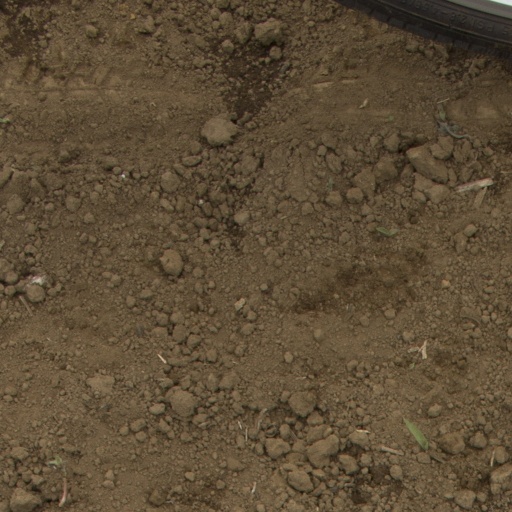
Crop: Jerusalem artichoke